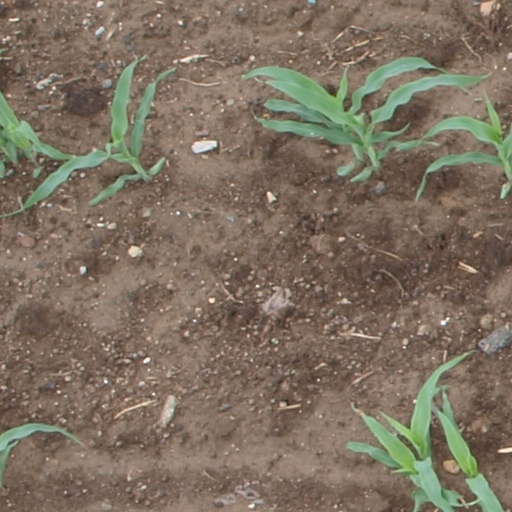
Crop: maize; corn